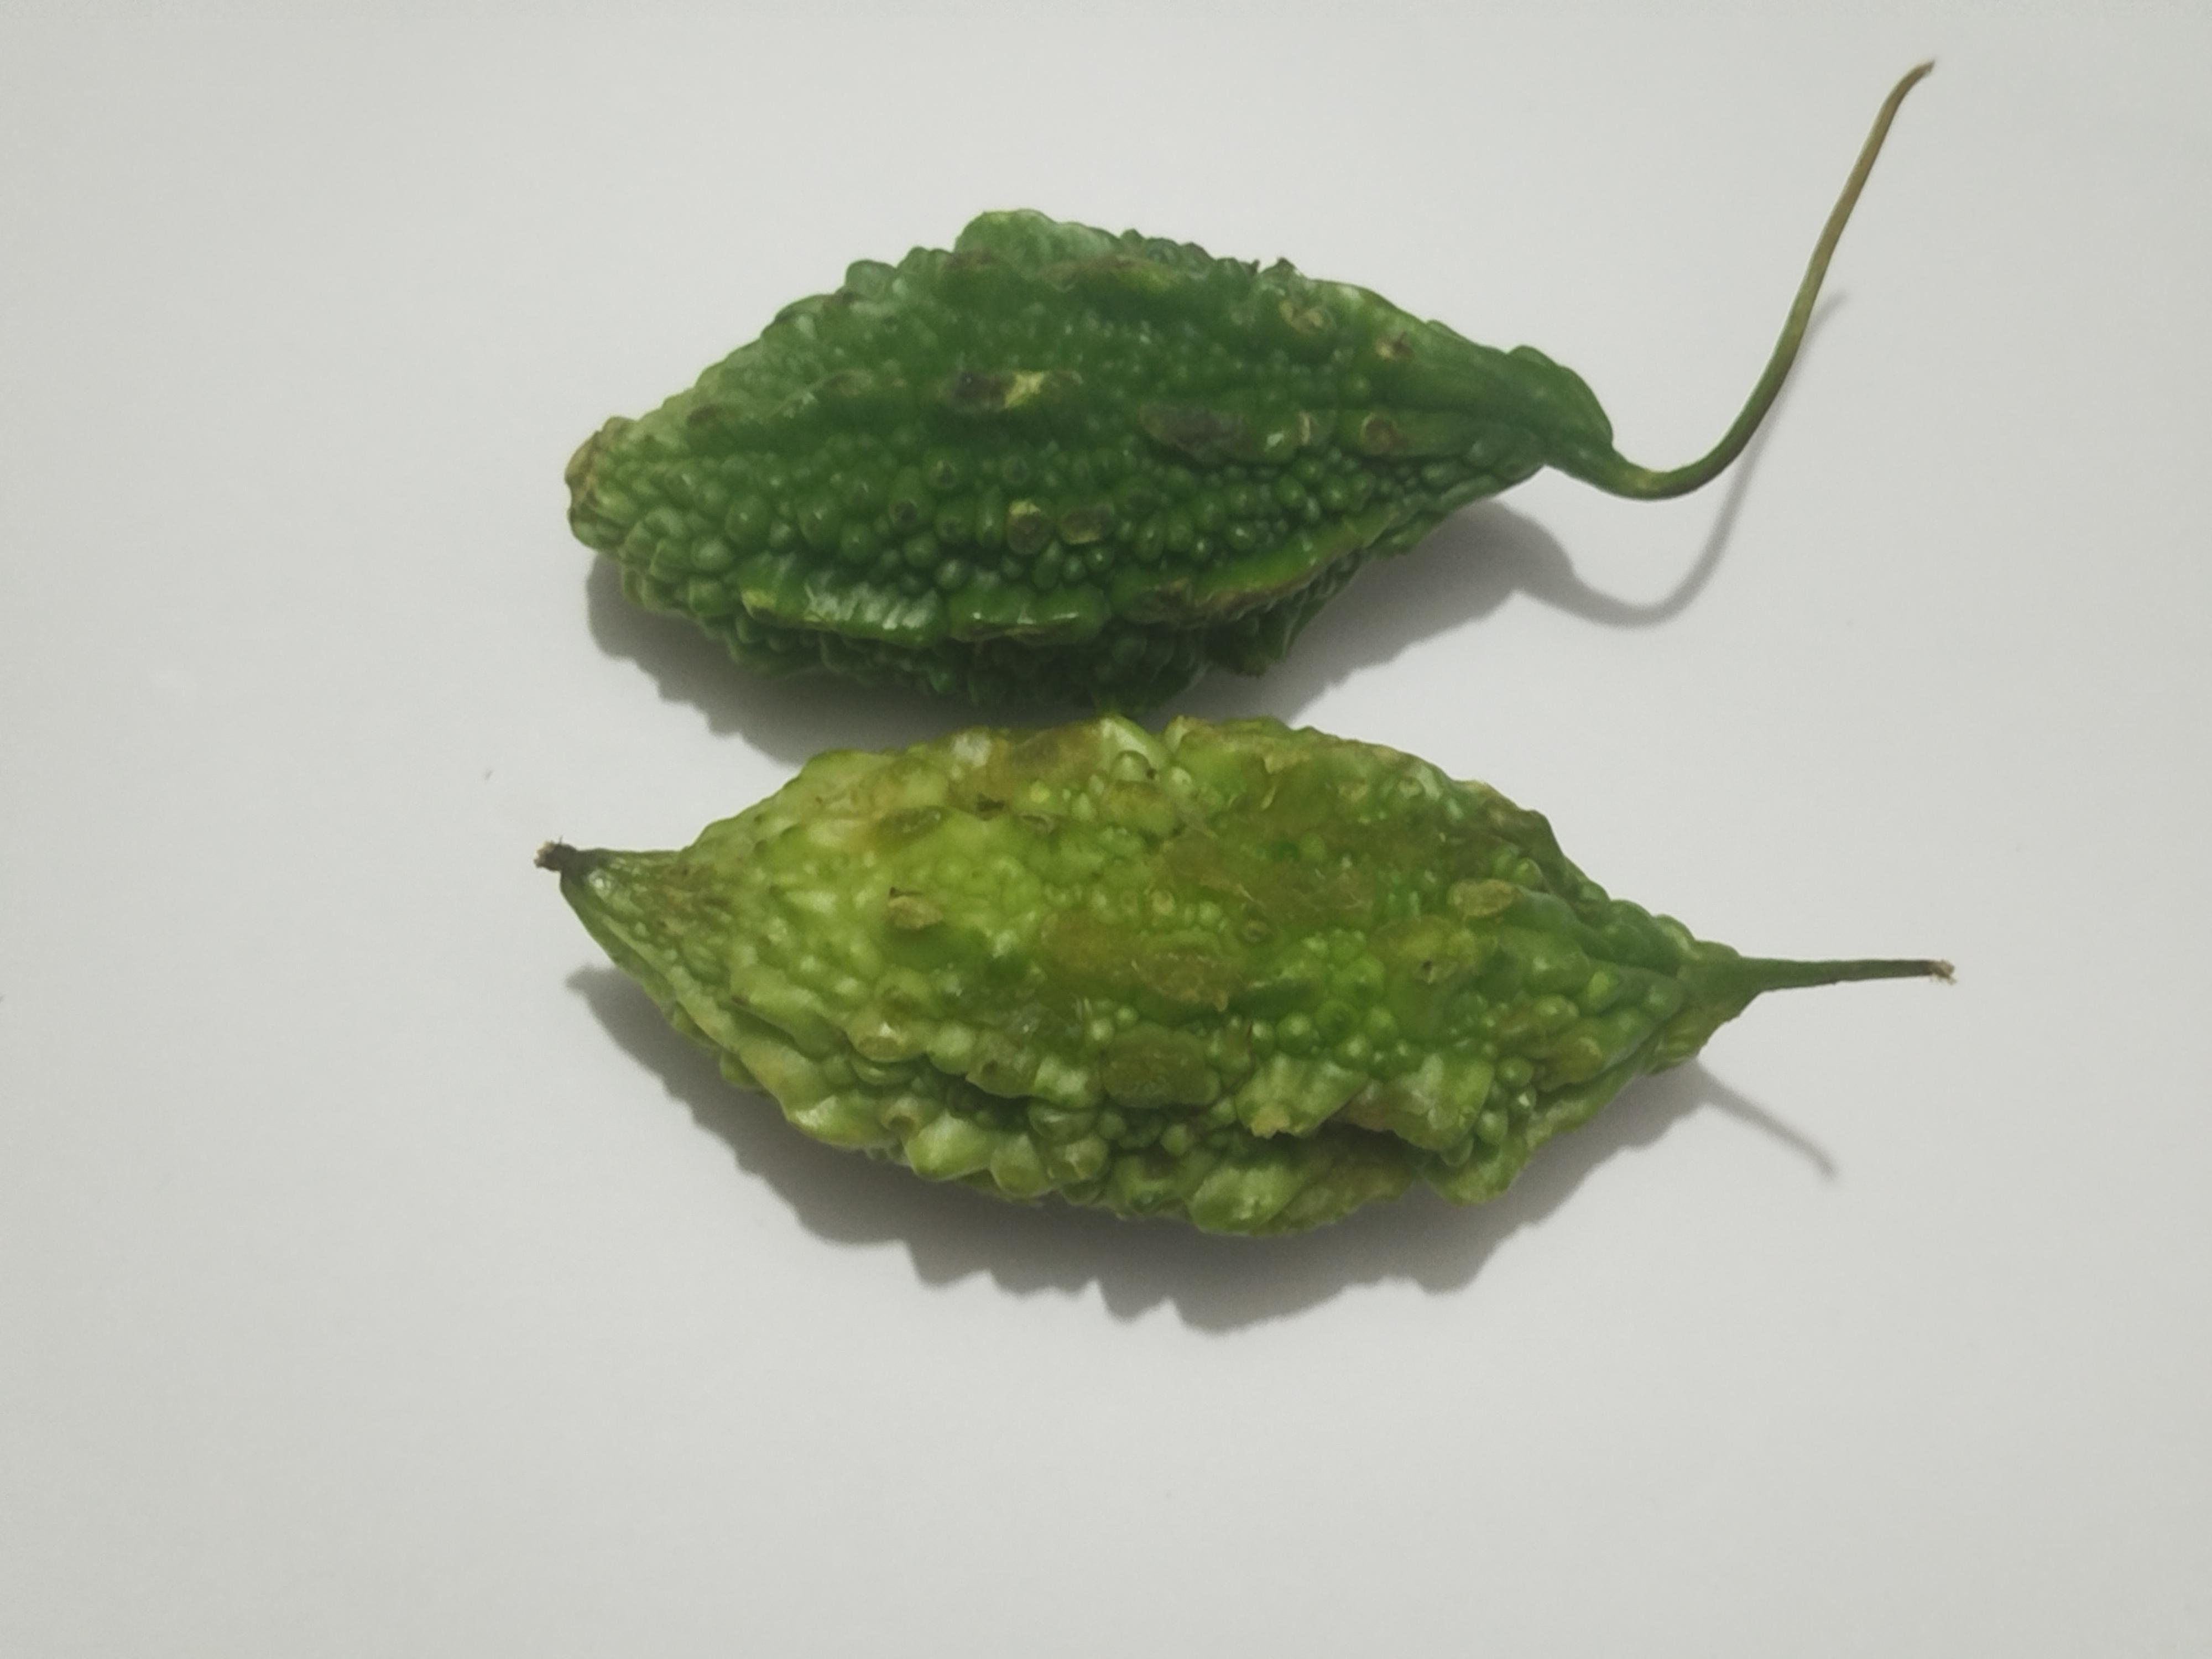
Label: Bitter melon